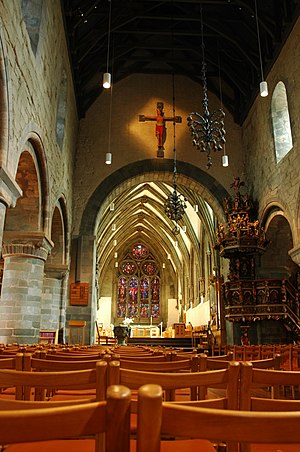
Magnus Beringskjold / I fangenskab
Beringskjold ligger begravet i Stavanger domkirke.
Magnus Bering Beringskjold, født Mogens Blach Ditlevsen Bering var en dansk godsejer og storkonspiratør. Slægtsnavnet er også skrevet Beringschiold. Han var ikke i familie med Vitus Bering.